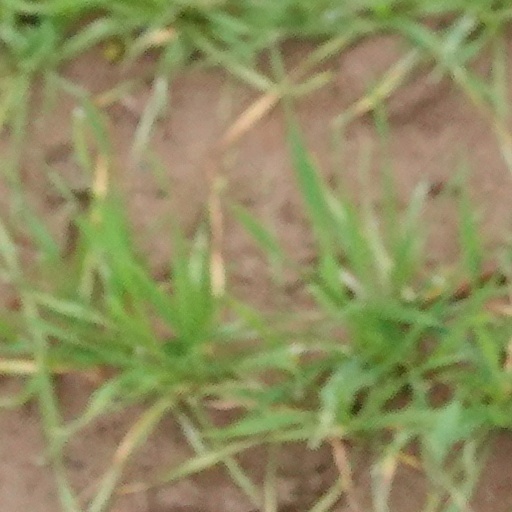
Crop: wheat